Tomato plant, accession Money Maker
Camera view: horizontal (90 deg, fisheye); turntable rotation: 240 degrees
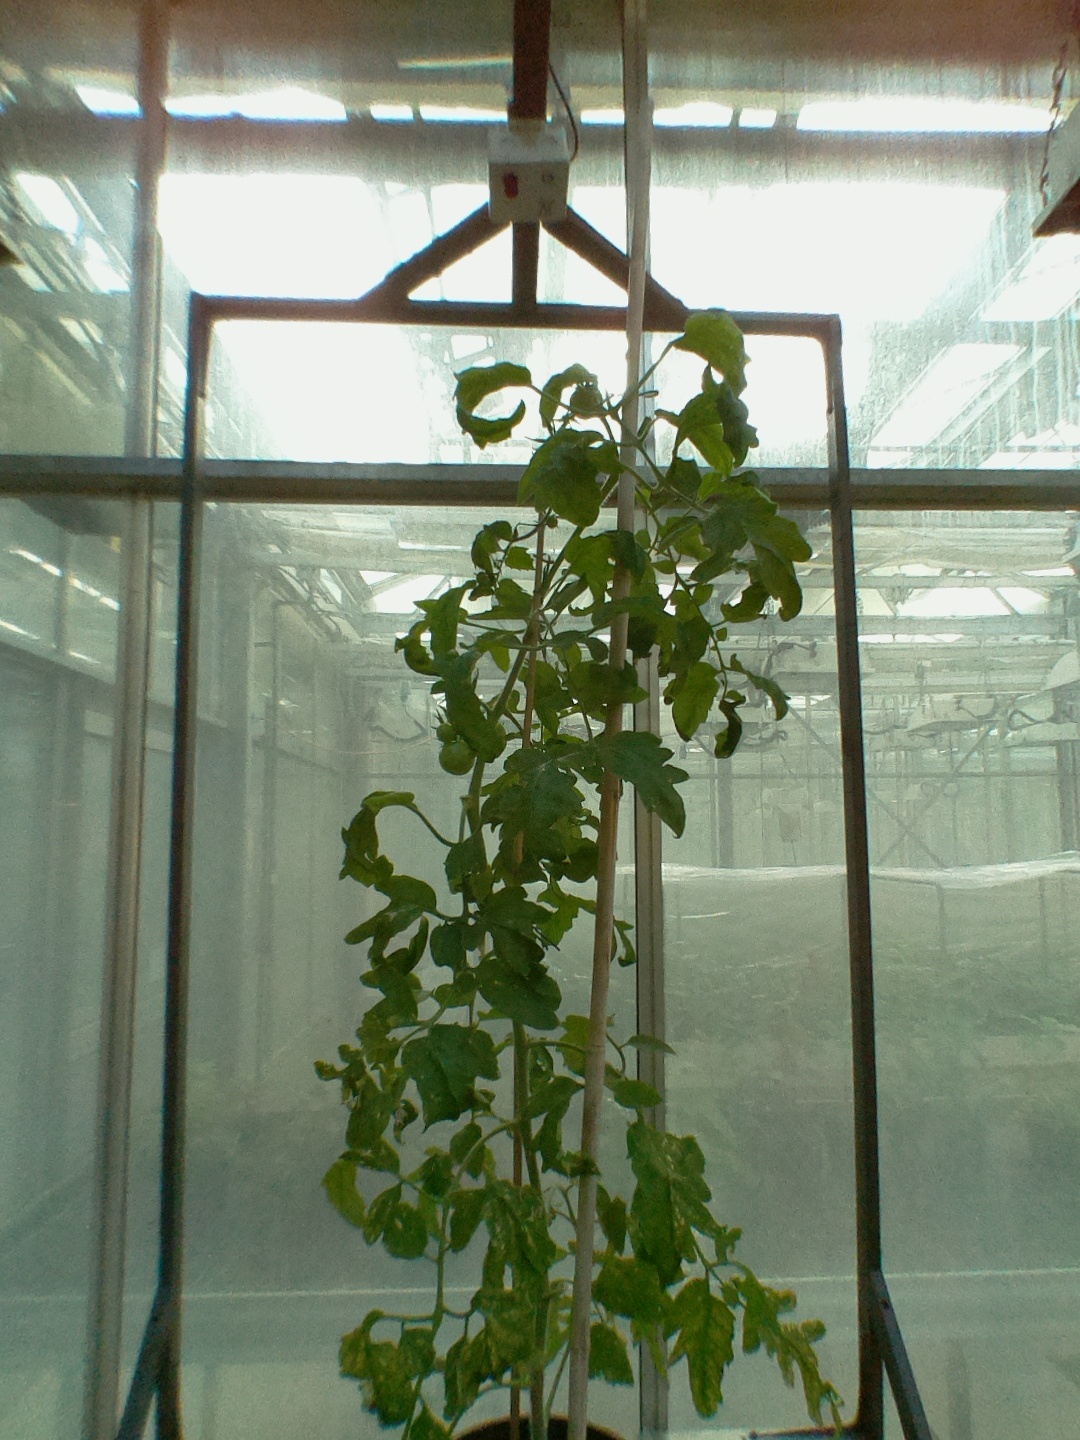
BBCH growth stage 73: 30%-40% of final fruit size